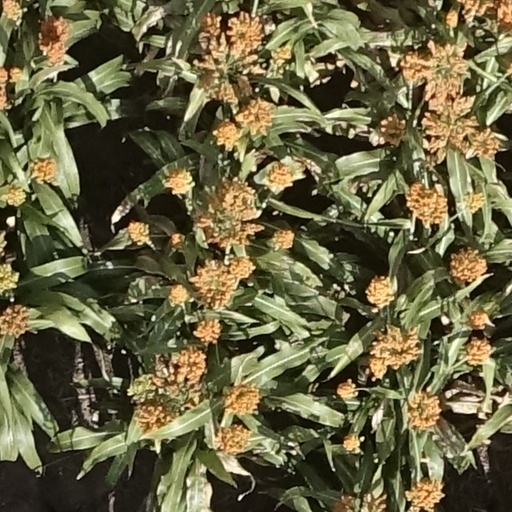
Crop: sorghum